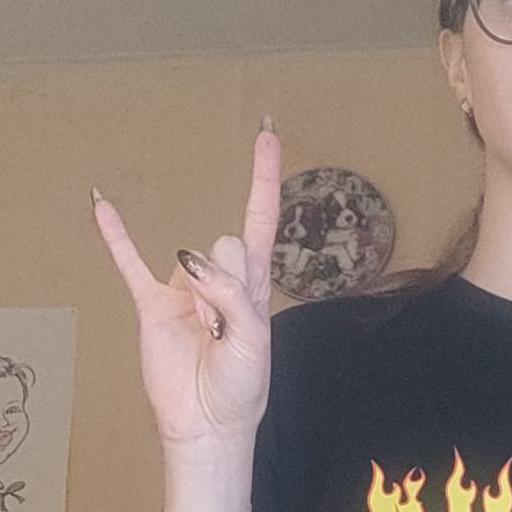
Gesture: rock